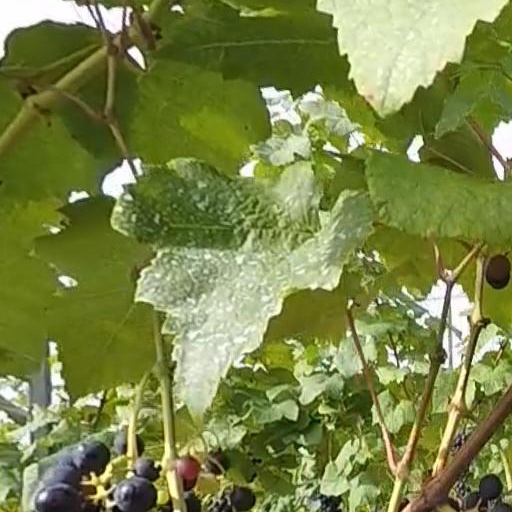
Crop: grape